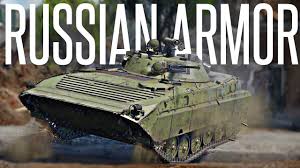
Label: BMP-2